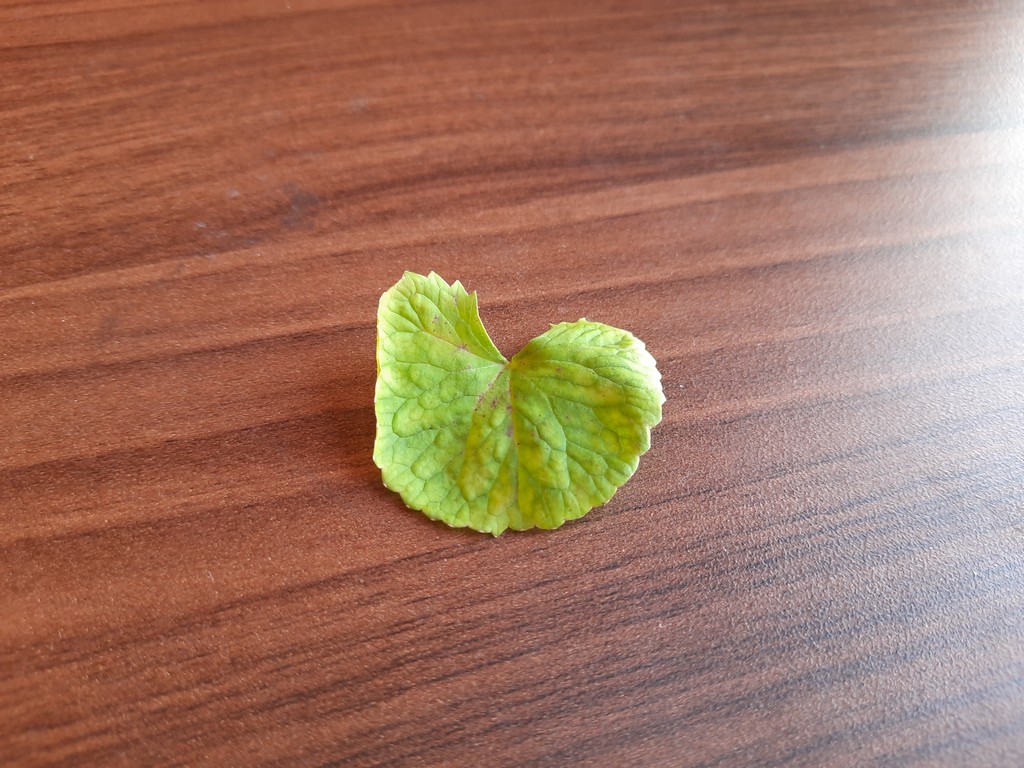
Label: Unhealthy